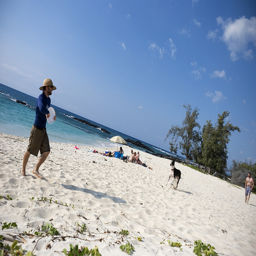
A man holding a white frisbee on a sandy beach.
A man in a straw hat holding a frisbee with a dog.
A man with  a frisbee wearing a had walking on a beach.
Several people and a dog on a beach.
People are playing and sunning in the sand on a beach.